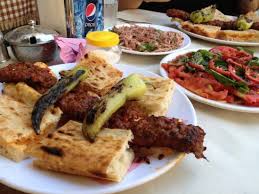
Yemek: kebap